Gloria Victis Memorial

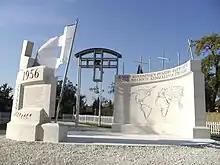
The memorial

The Gloria Victis Memorial created in honor of the casualties of universal communism is situated adjacent to the cemetery of the town of Csömör near the North Eastern boundary of Budapest.